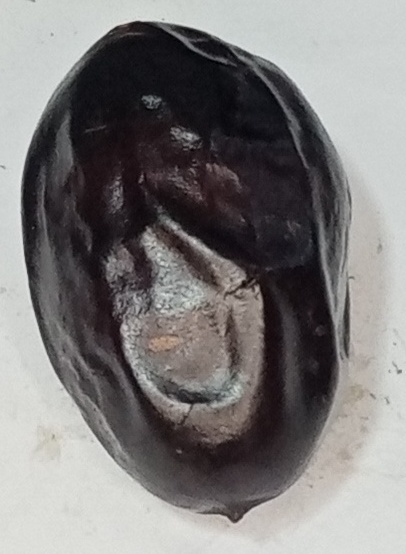
Variety: kupro
Size: large
Grade: grade-1